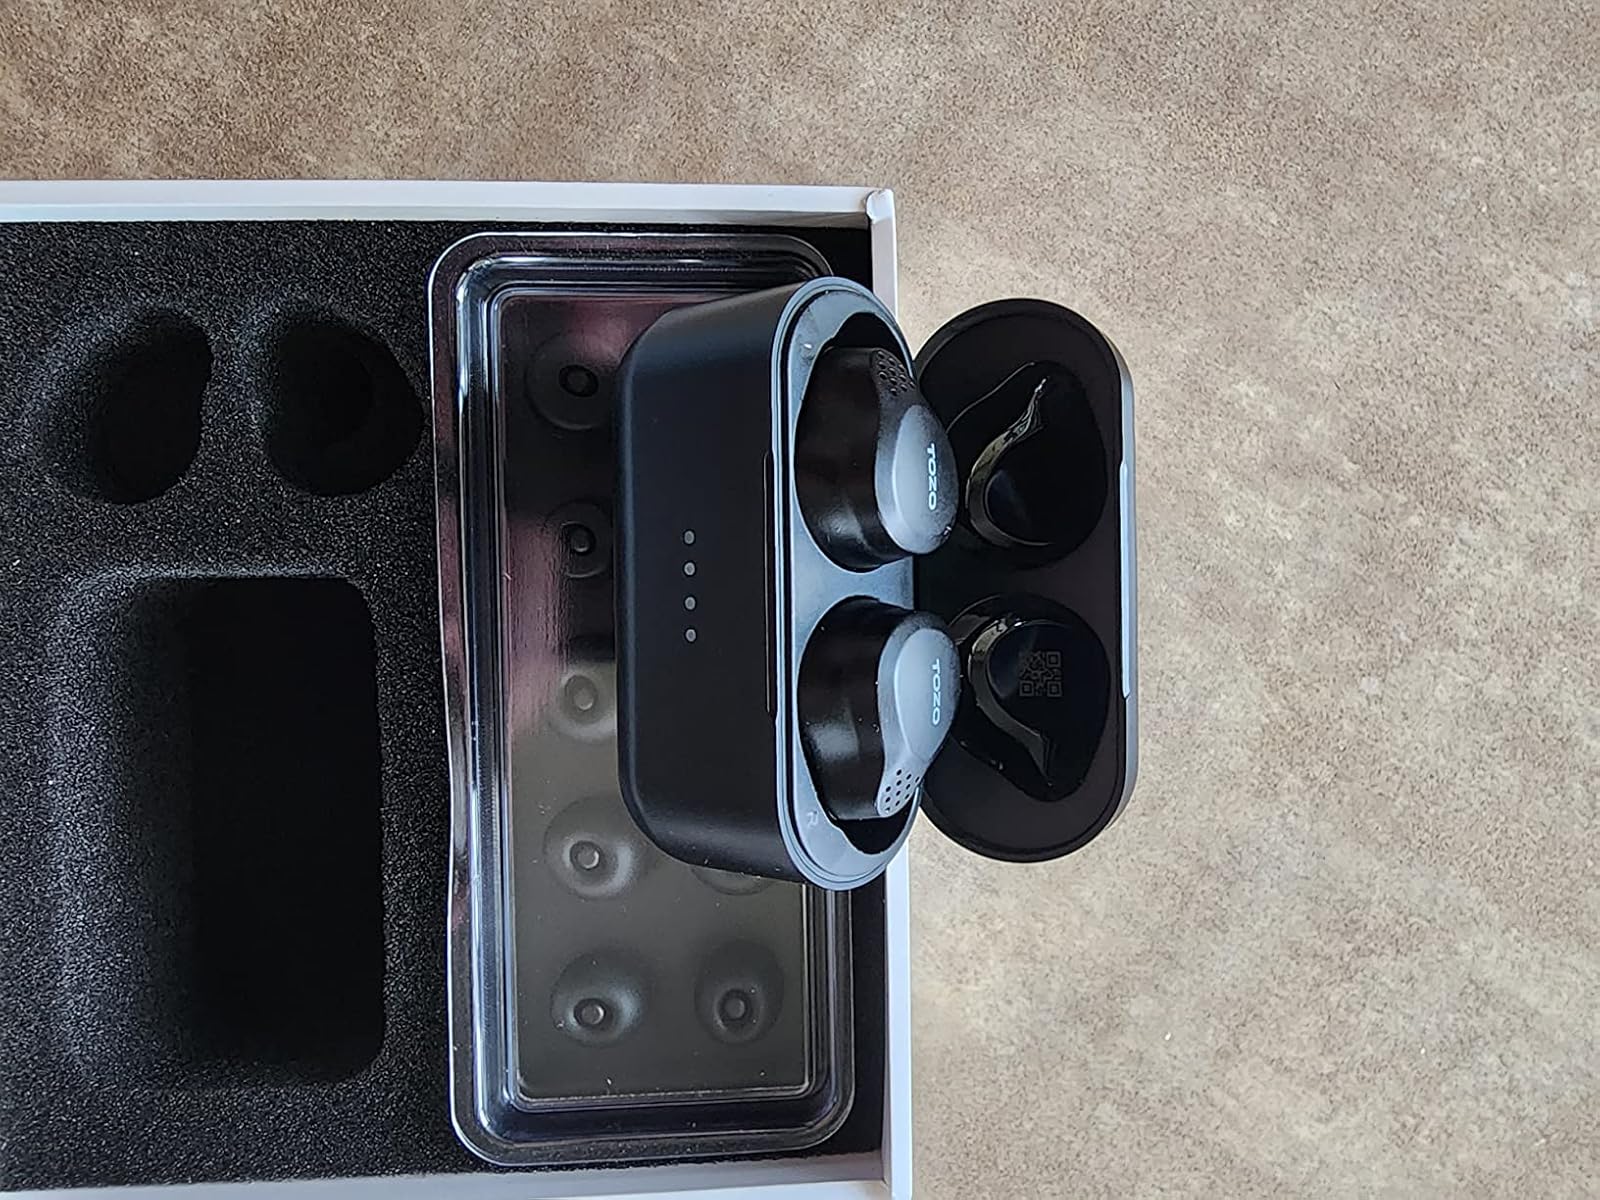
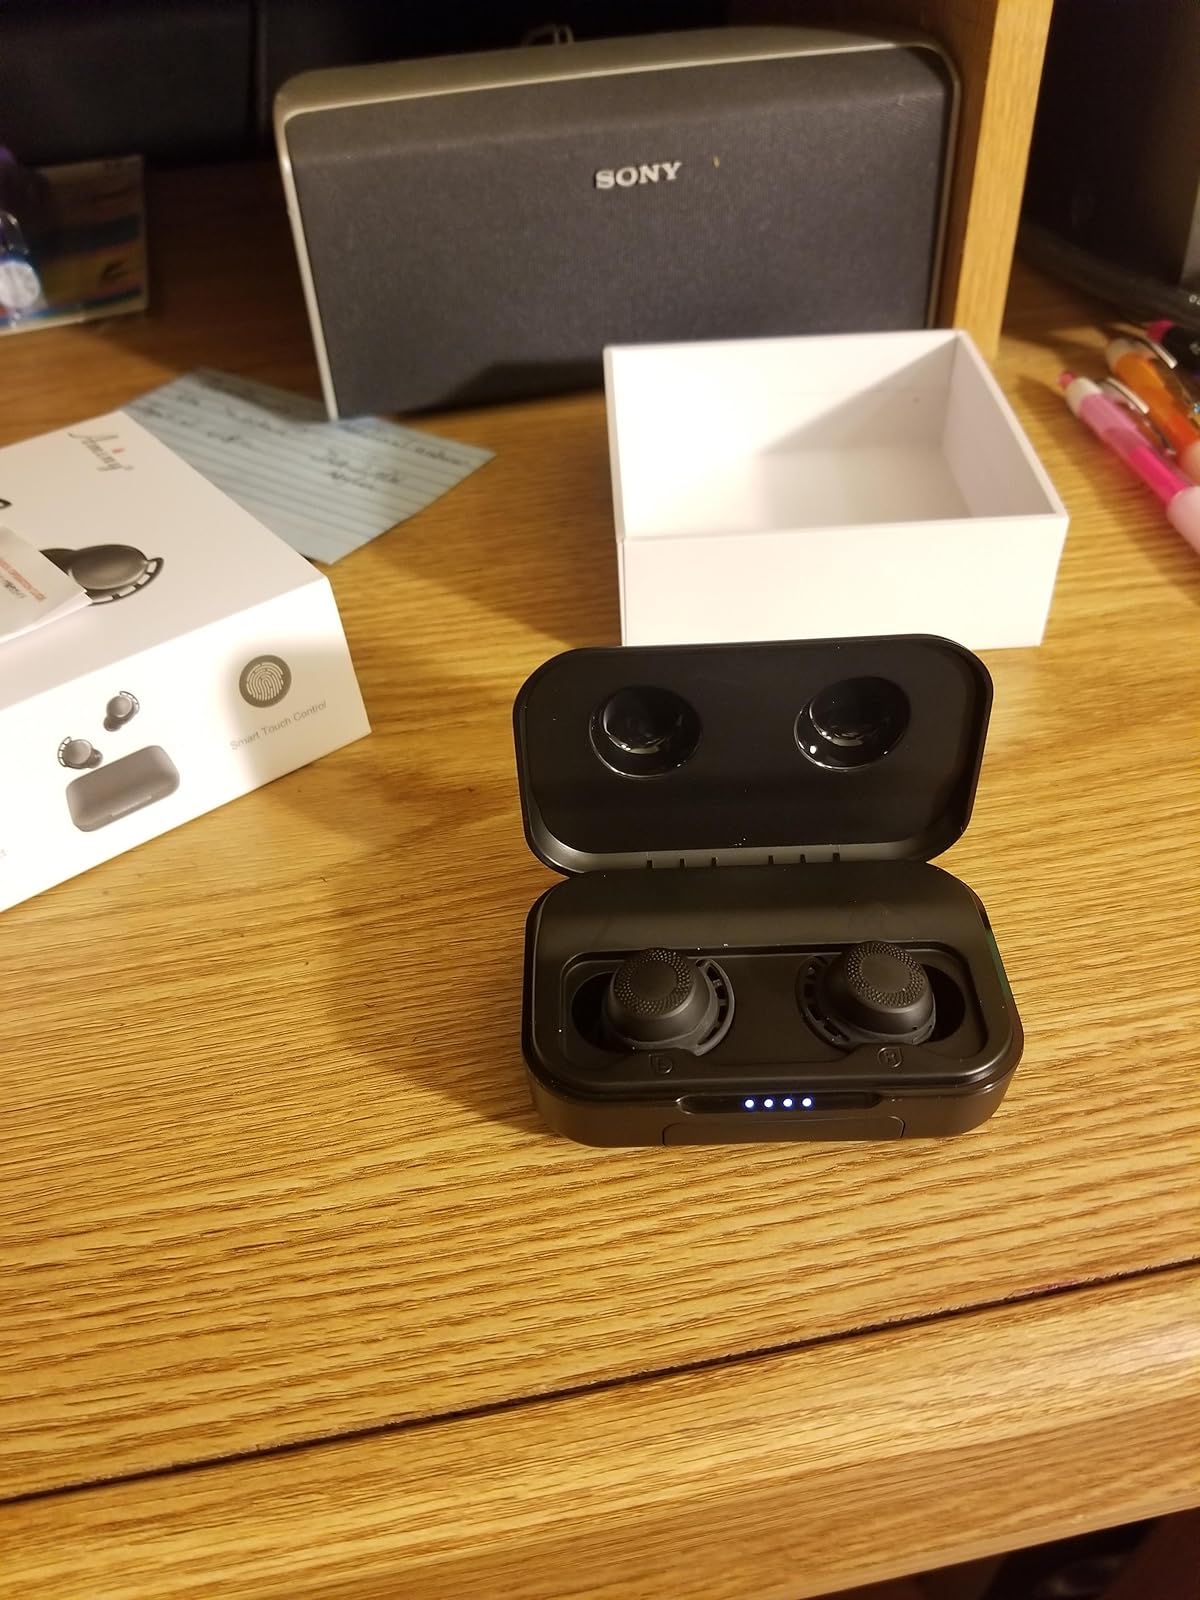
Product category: earbuds
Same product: no